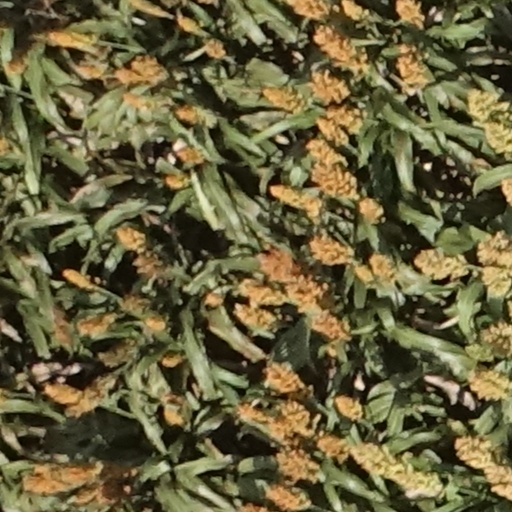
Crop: sorghum